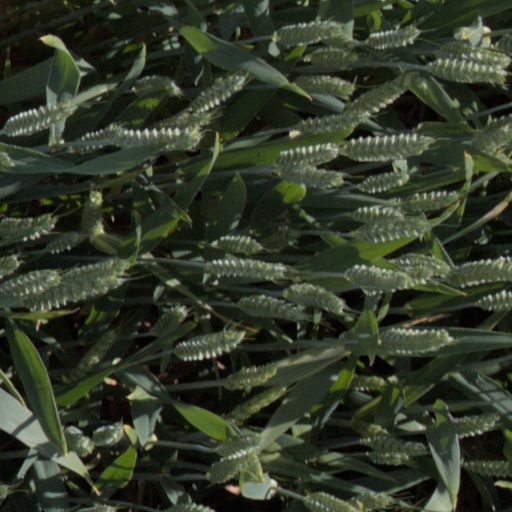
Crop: wheat